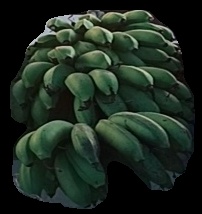
Variety: rasbale
Grade: grade2